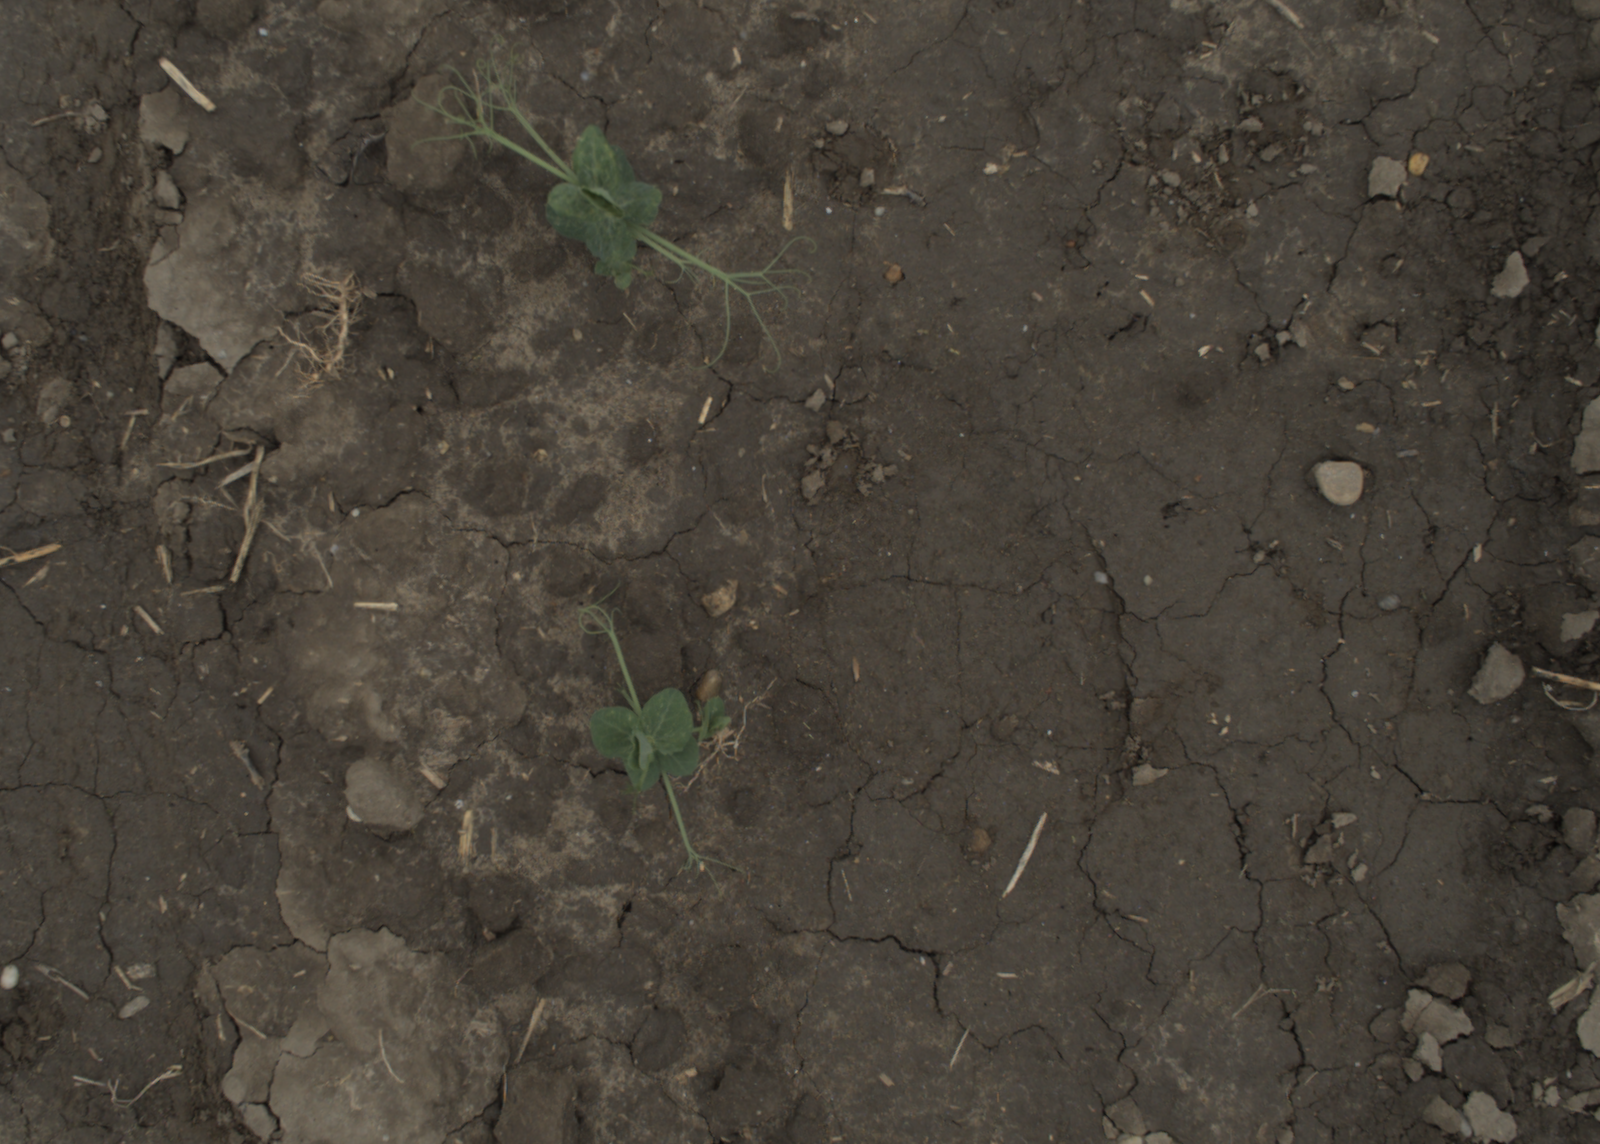
Capture date: 29.09.2021 13:56:06
Weather: cloudy
Wind: medium
Seeding date: 02.09.2021
Plant canopy height (mm): 954